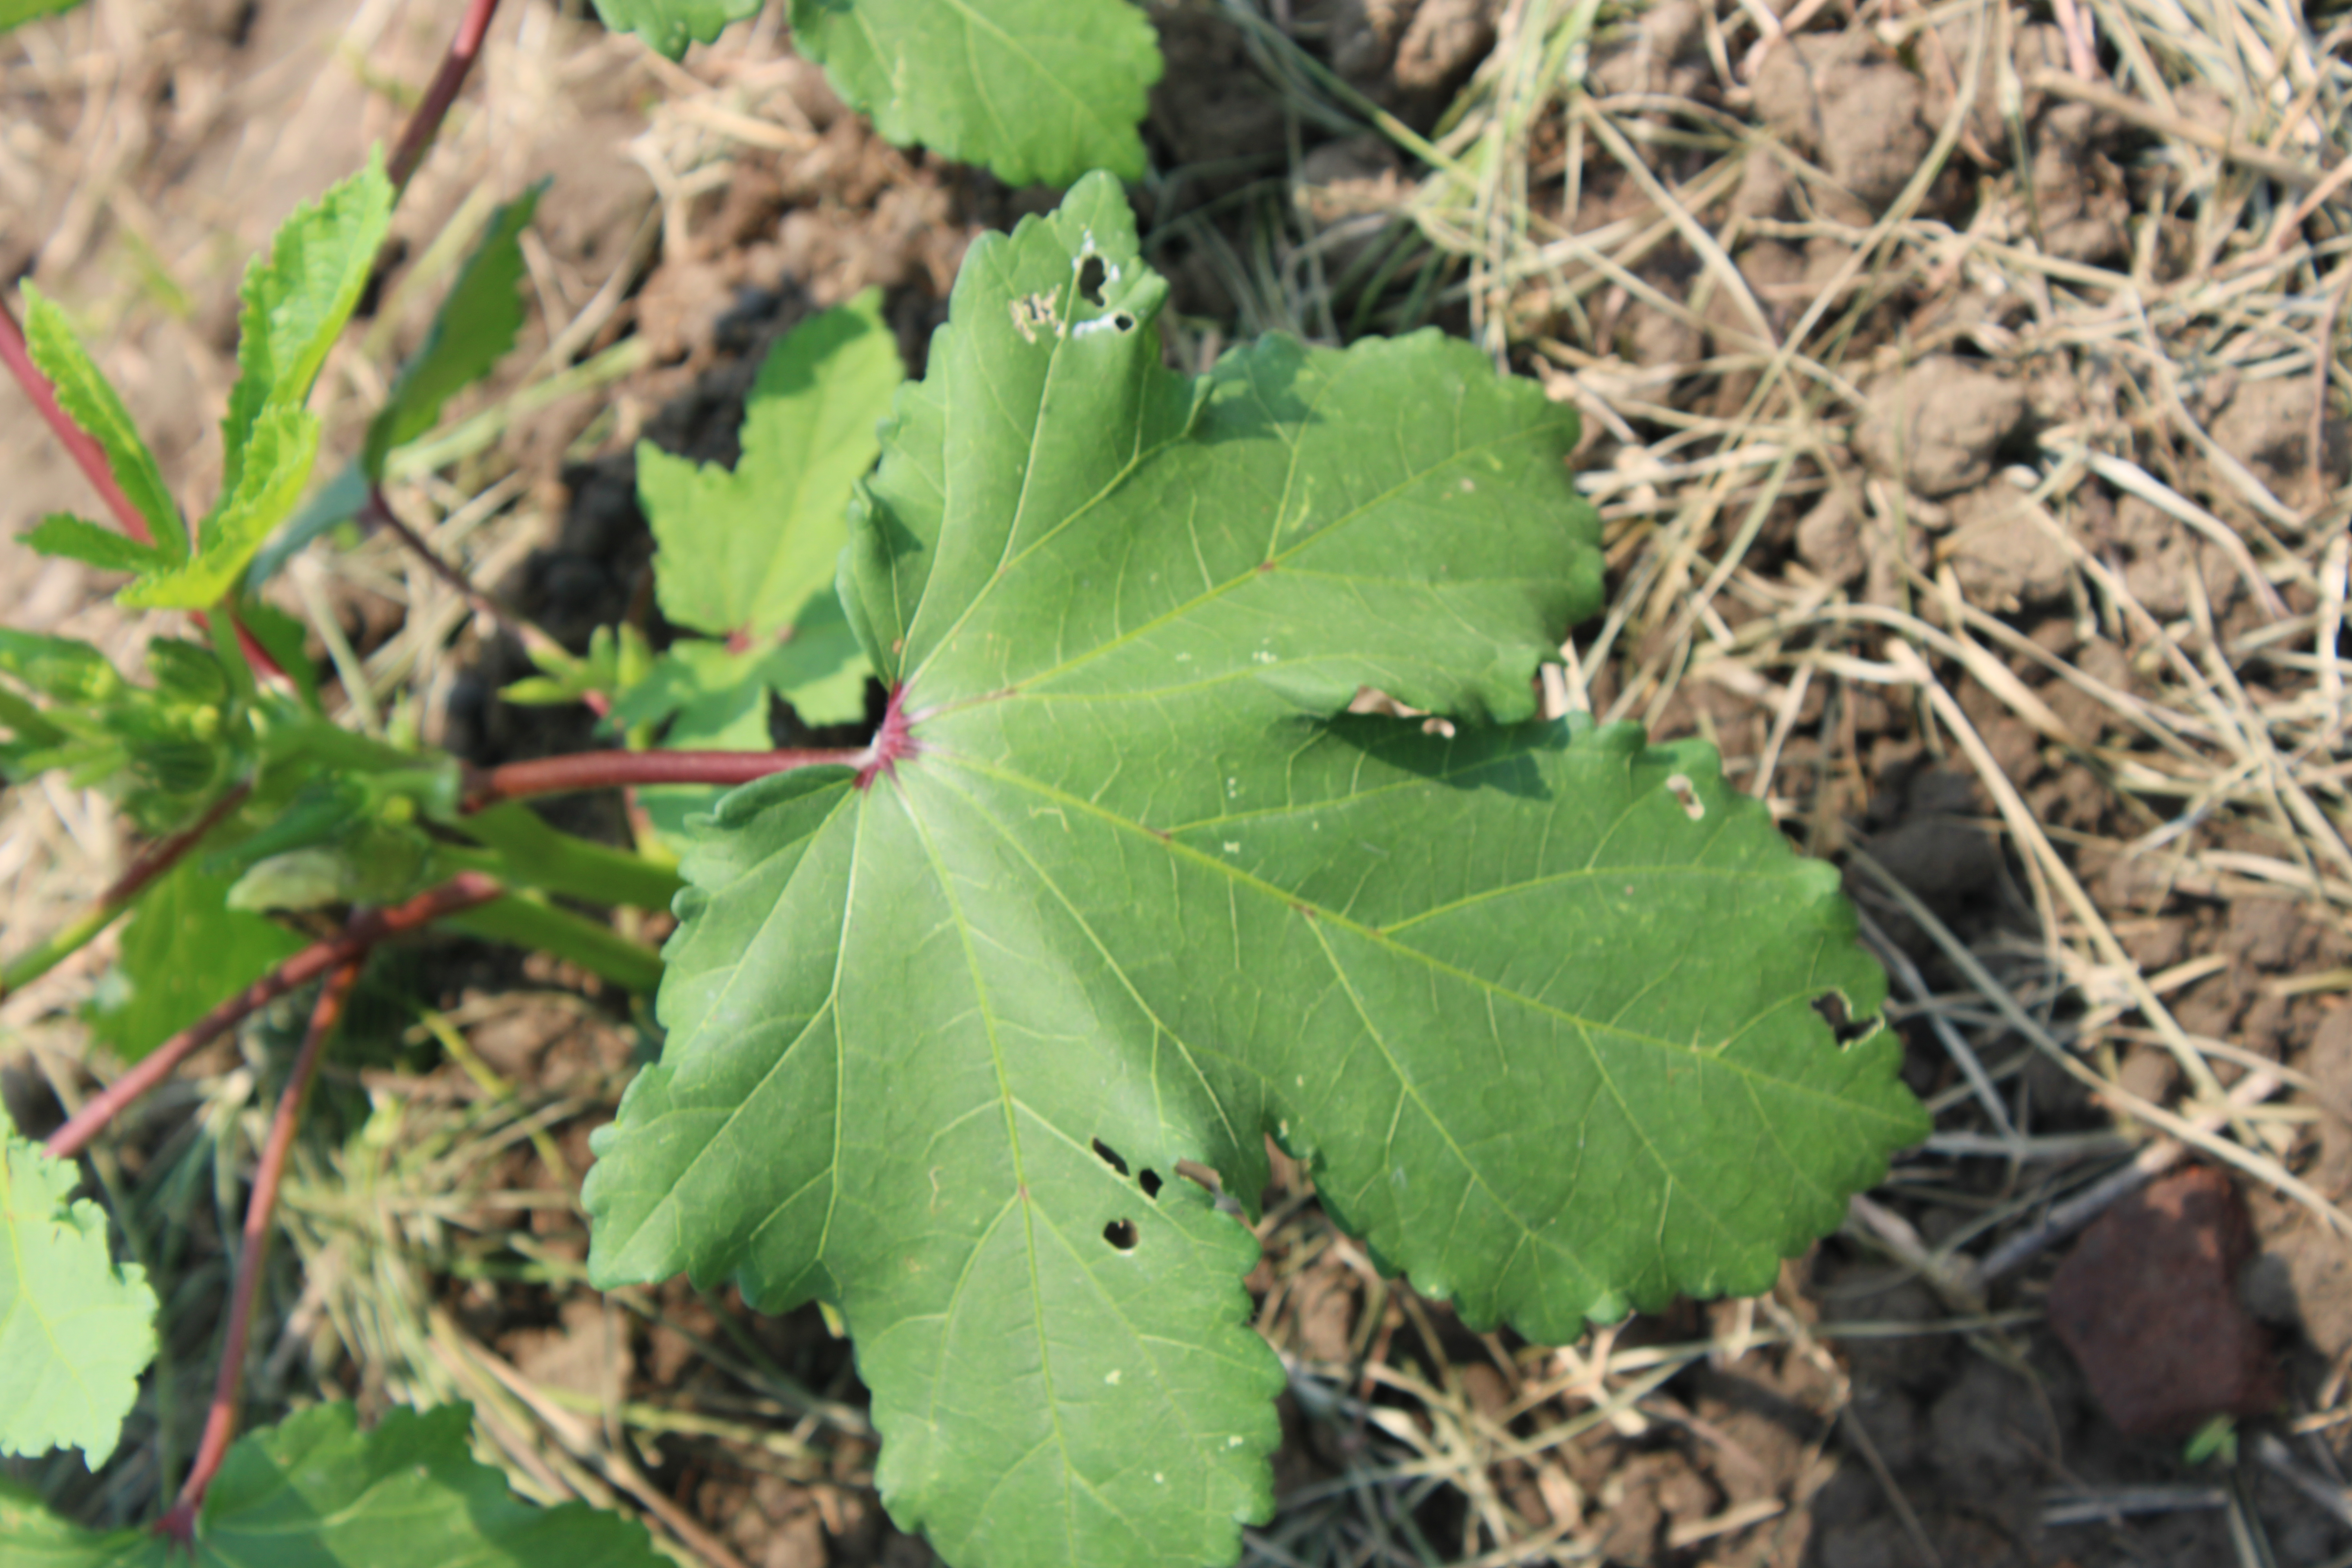
Label: Alternaria Leaf Spot